Jimmy Carter 1976 presidential campaign

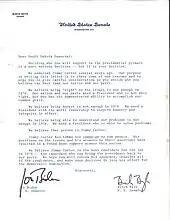
Undated letter from Senators Joe Biden and Birch Bayh, showing their support for Carter.

As the Georgia state constitution barred him from running for a second term as governor, Carter announced his candidacy for president on December 12, 1974. He was the second Democrat to formally announce his candidacy, after Mo Udall. During his campaign announcement speech, he emphasized promises of decency, equality, freedom, and his religious values. He said: